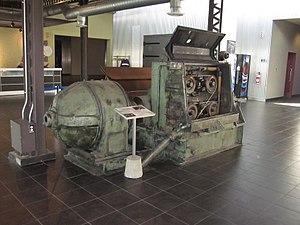
Fileuse de l'Espace Shawinigan
L'ancienne aluminerie de Shawinigan est une ancienne usine d'électrométallurgie située à Shawinigan au Québec. Elle comprend 12 bâtiments industriels et administratifs construits entre 1900 et 1927, situés sur un plateau surplombant la rivière Saint-Maurice, à proximité du complexe hydroélectrique de Shawinigan.